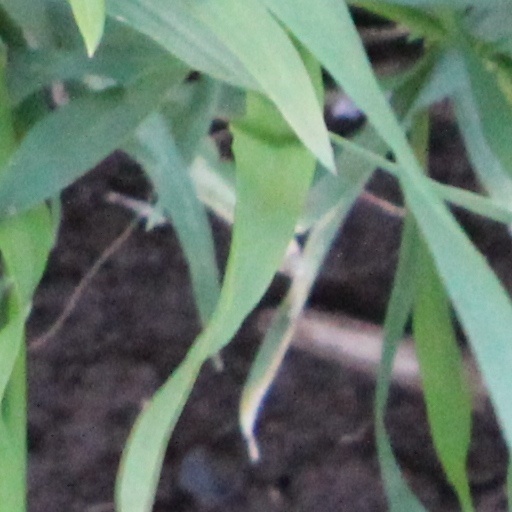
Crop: wheat